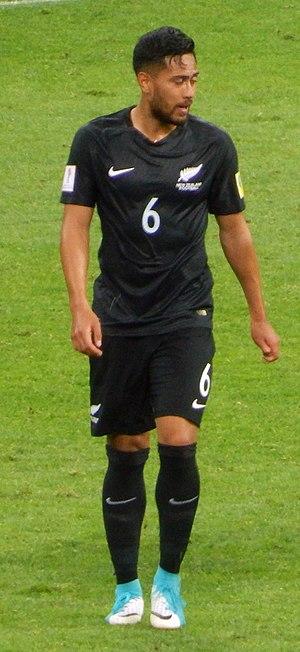
Bill Tuiloma, né le 27 mars 1995 à Otahuhu, est un footballeur international néo-zélandais. Il évolue au poste de défenseur ou de milieu de terrain aux Timbers de Portland en MLS.